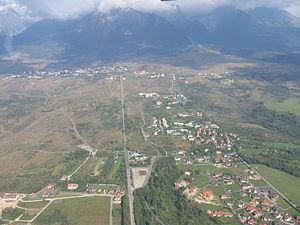
Vysoké Tatry est une commune de Slovaquie située dans la région des Hautes Tatras. Elle a été érigée en ville par fusion des communes existant antérieurement en 1990 sous le nom de Starý Smokovec, et a pris son nom définitif en 1999.